History of Islam

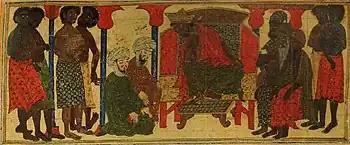
1314 Illustration by Rashid ad-Din, depicting the Negus of Medieval Abyssinia declining a Meccan delegation's request to surrender the early Muslims.

According to the traditional account, the Islamic prophet Muhammad was born in Mecca, an important caravan trading center, around the year 570 CE. His family belonged to the Arab clan of Quraysh, which was the chief tribe of Mecca and a dominant force in Hejaz region. They supported the establishment of sacred months in which all violence was prohibited and travel was safe, in order to prevent tribal raids for loot, to sustain the Hajj trade. Like the "Ḥanīf", Muhammad practiced "Taḥannuth", spending time in seclusion at the Cave Hira in the mountain Jabal al-Nour and "turning away from paganism." When he was about 40 years old, he began receiving at mount Hira' what Muslims regard as divine revelations delivered through the angel Gabriel on the Laylat al-Qadr, which would later form the Quran. These inspirations urged him to proclaim a strict monotheistic faith, as the final expression of Biblical prophetism earlier codified in the sacred texts of Judaism and Christianity; to warn his compatriots of the impending Judgement Day; and to castigate social injustices of his city. Muhammad's message won over a handful of followers (the "ṣaḥāba") and was met with increasing persecution from Meccan notables.